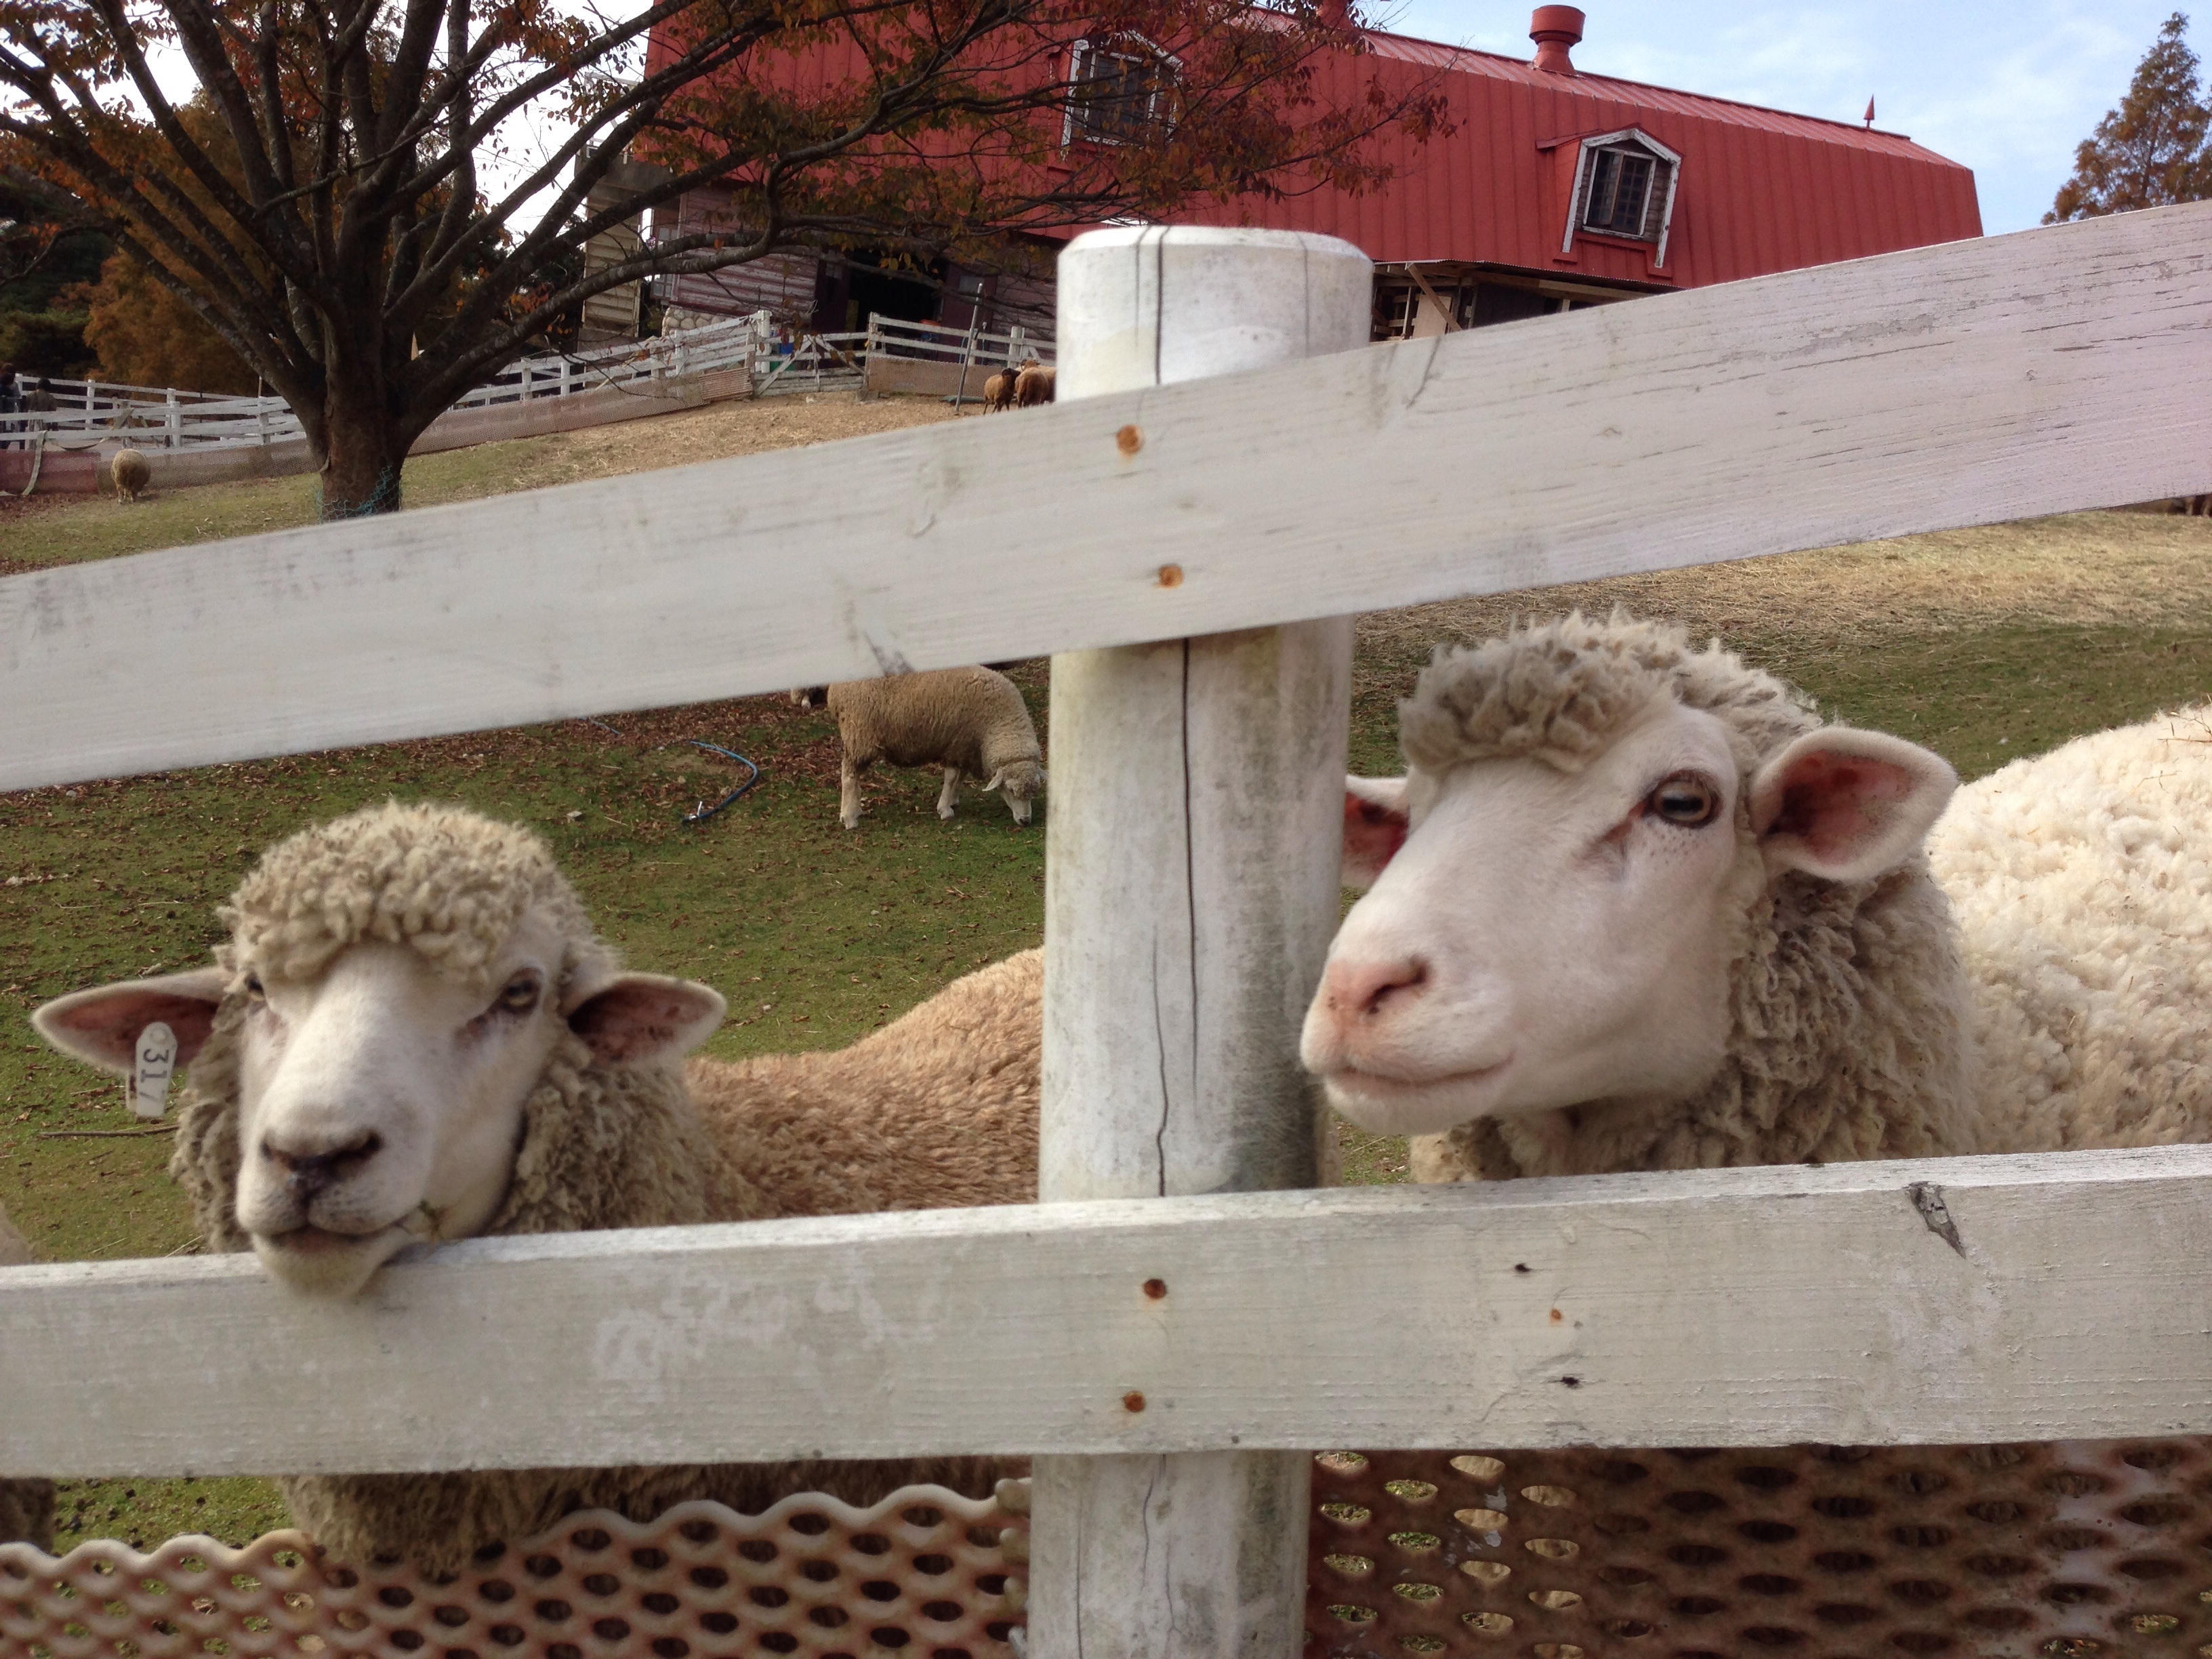
mountain, fence, farm, pasture, ranch, sheep, mammal, japan, fauna, vertebrate, sheeps, cattle like mammal, cow goat family